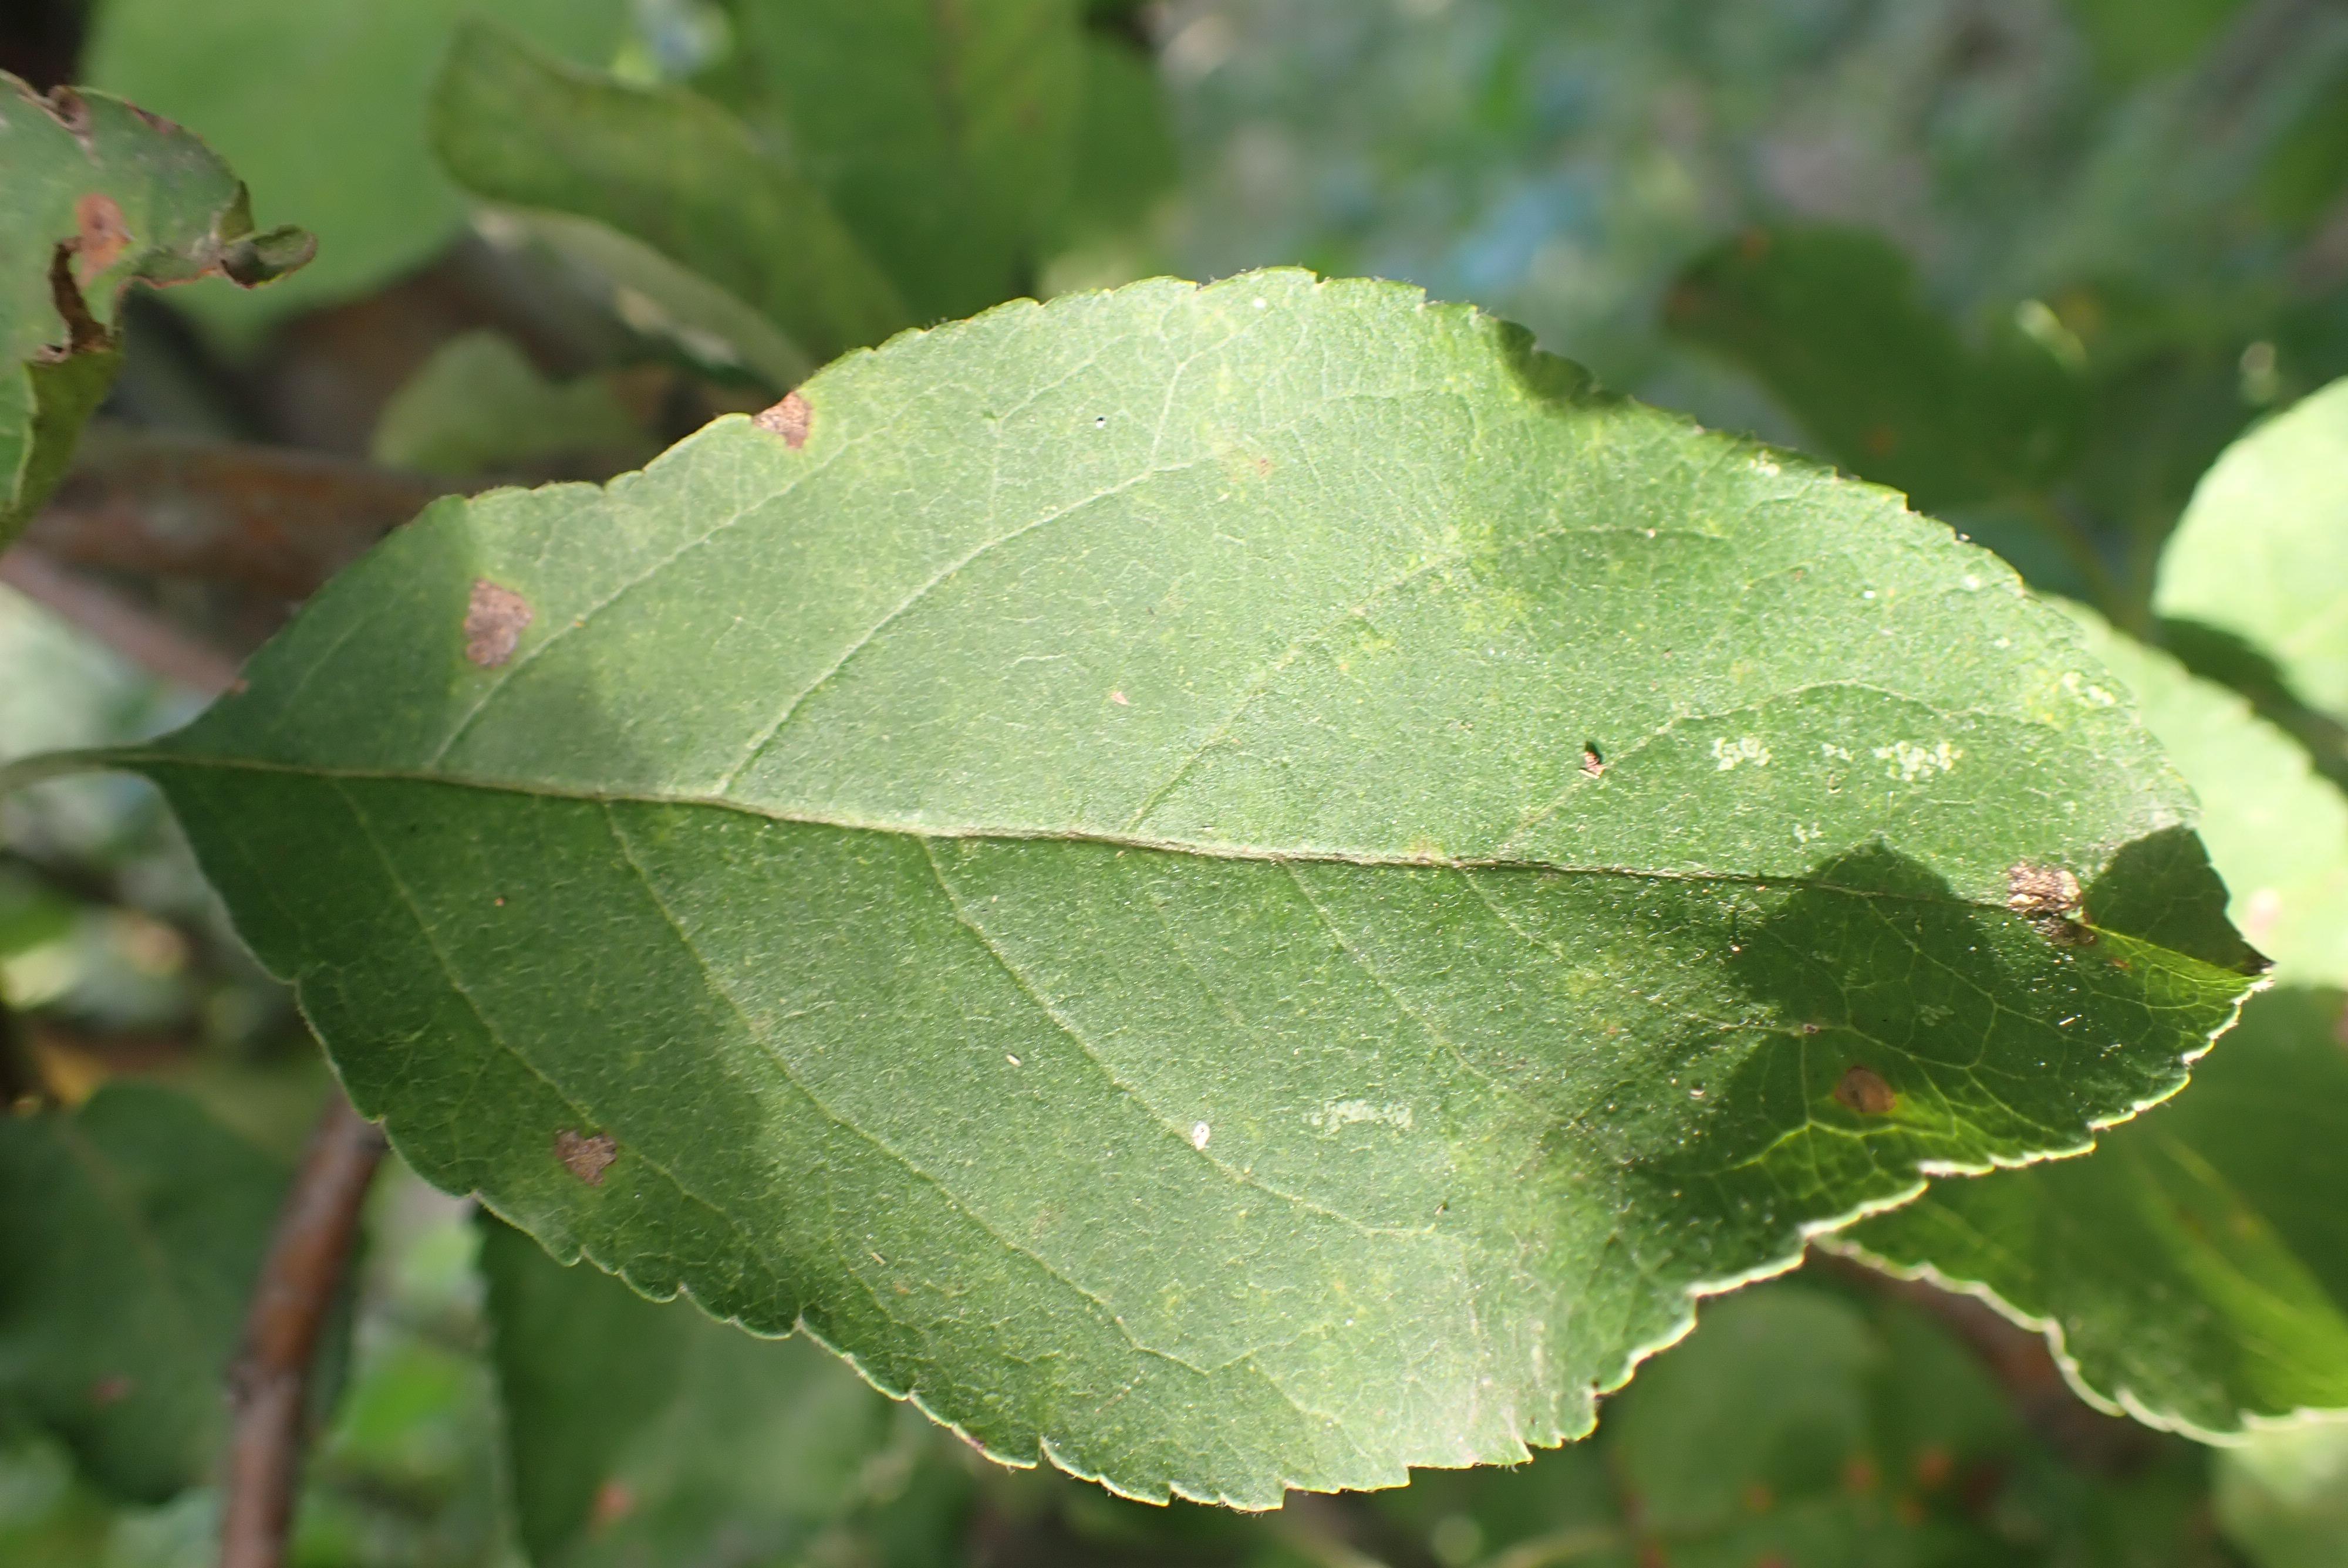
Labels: scab, frog_eye_leaf_spot, complex